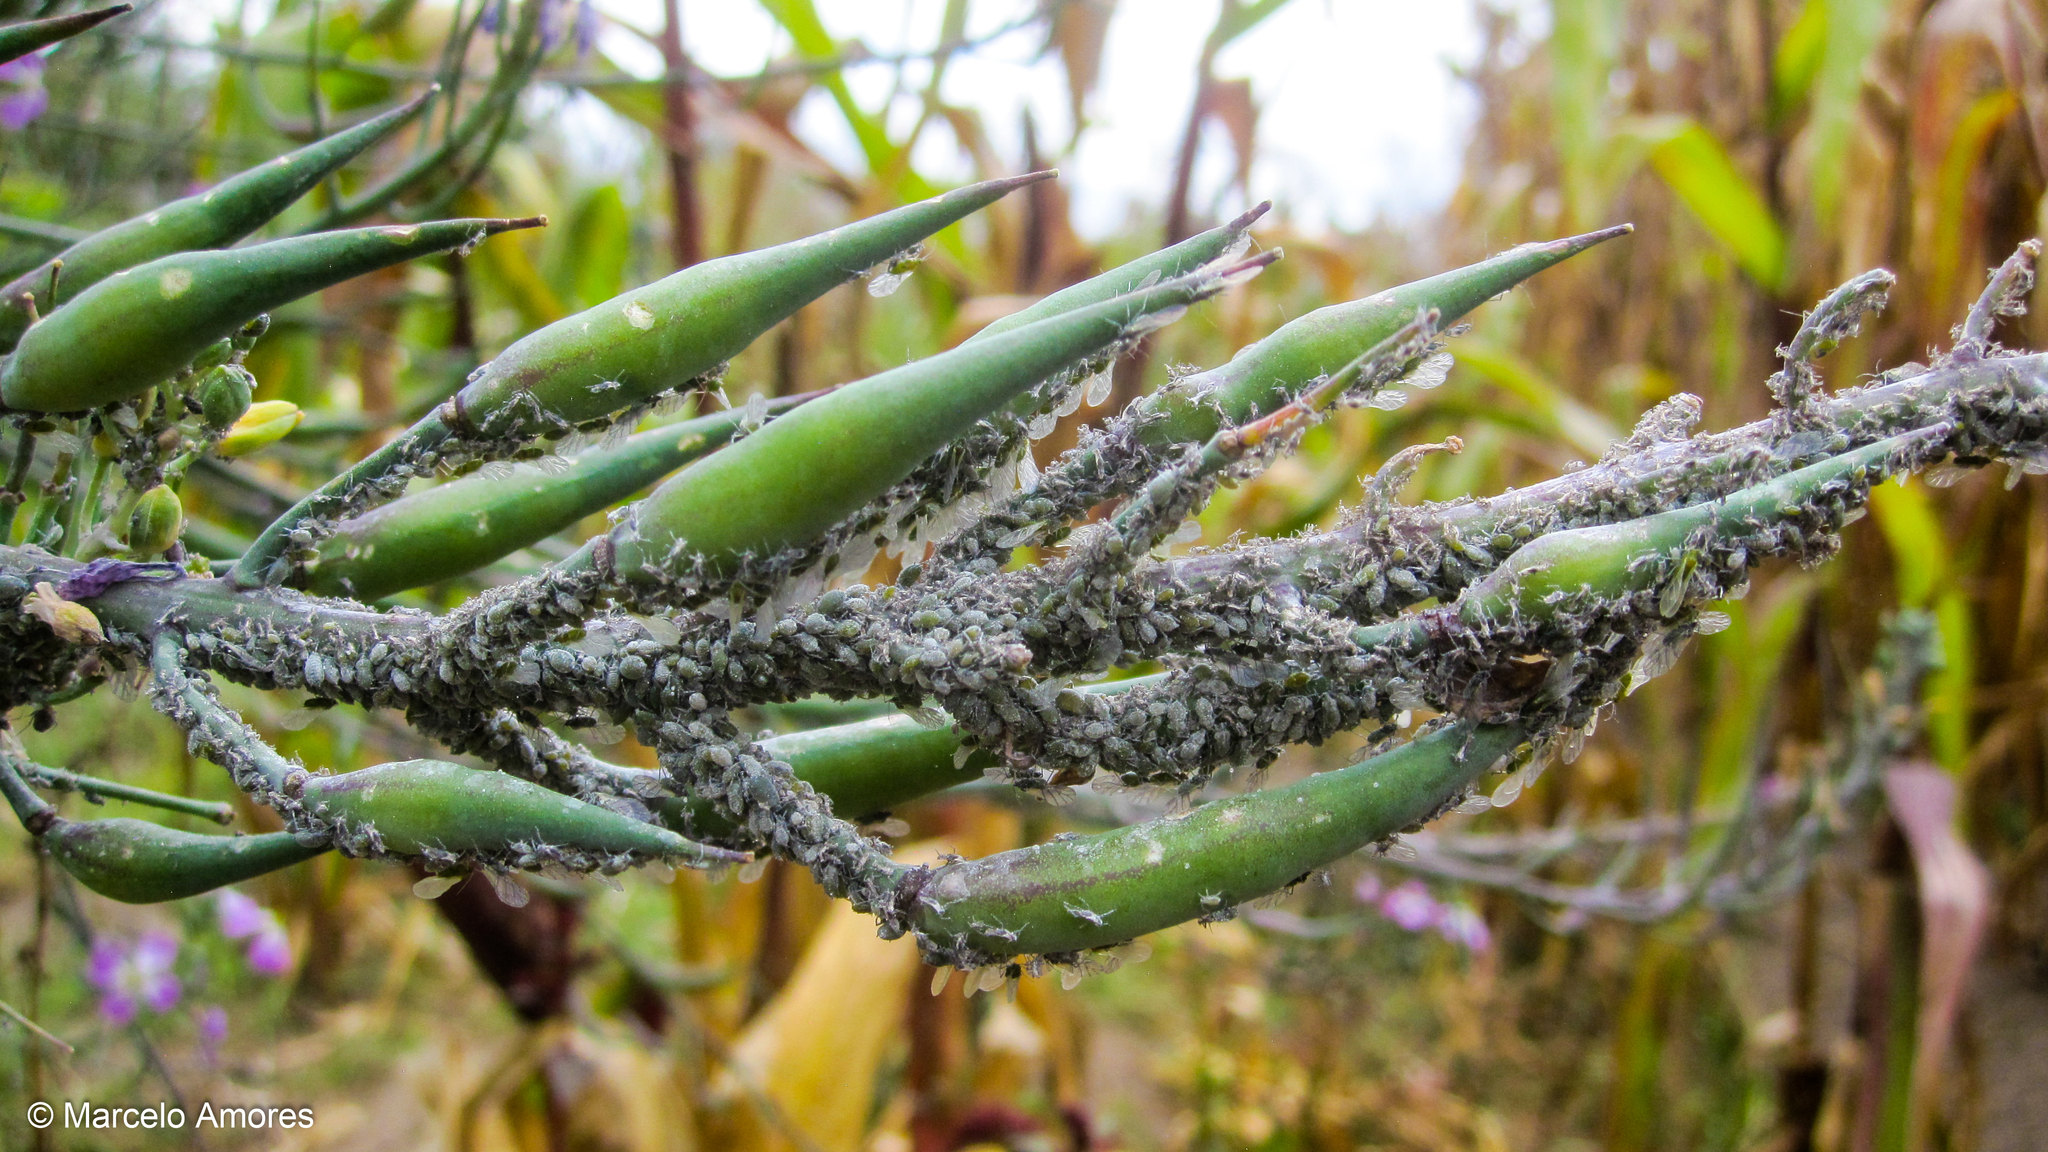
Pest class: cabbage_aphid